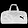
Label: Bag